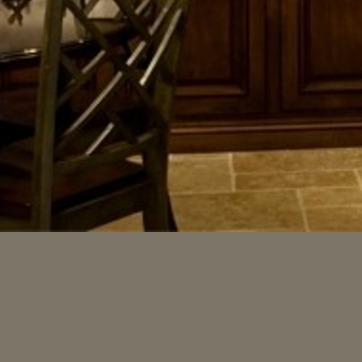
Material: tile